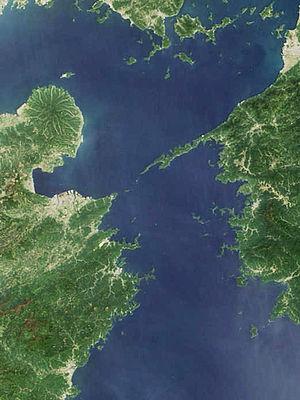
Le détroit de Hōyo est un détroit situé au Japon, entre l'île de Shikoku et celle de Kyūshū. C'est l'endroit le plus étroit du canal de Bungo, délimité d'un côté par la péninsule de Saganoseki et de l'autre par la péninsule de Sadamisaki. L'île de Takashima est située au centre du détroit.
Le détroit de Bungo est un détroit séparant les îles japonaises de Kyushu et Shikoku. Le détroit relie l'océan Pacifique et la mer intérieure de Seto. La partie la plus étroite de ce chenal est le détroit de Hoyo.